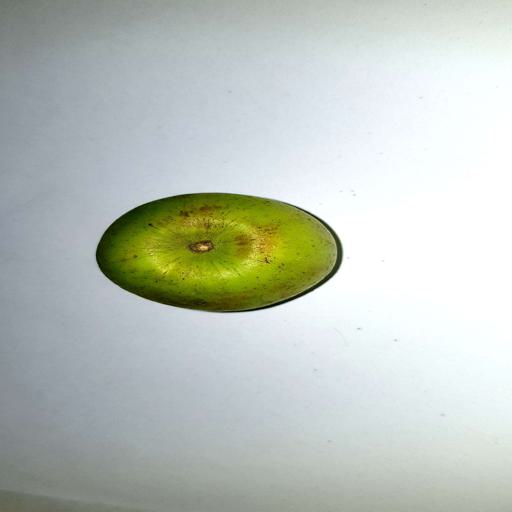
Label: healthy